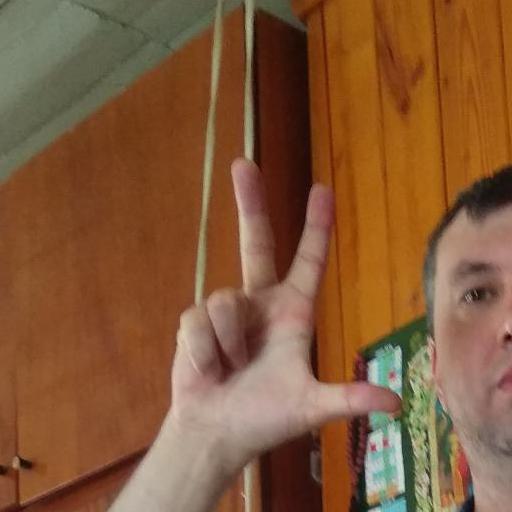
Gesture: three2